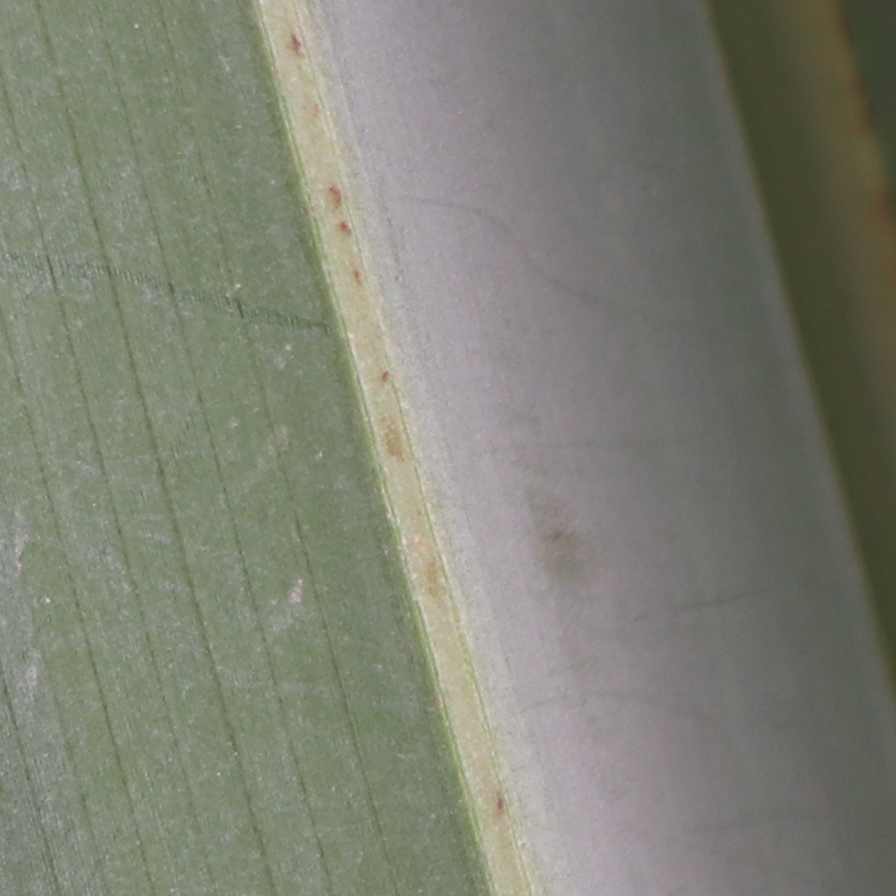
Label: Healthy